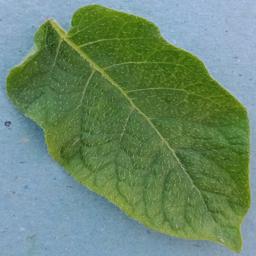
Label: Potato___Healthy